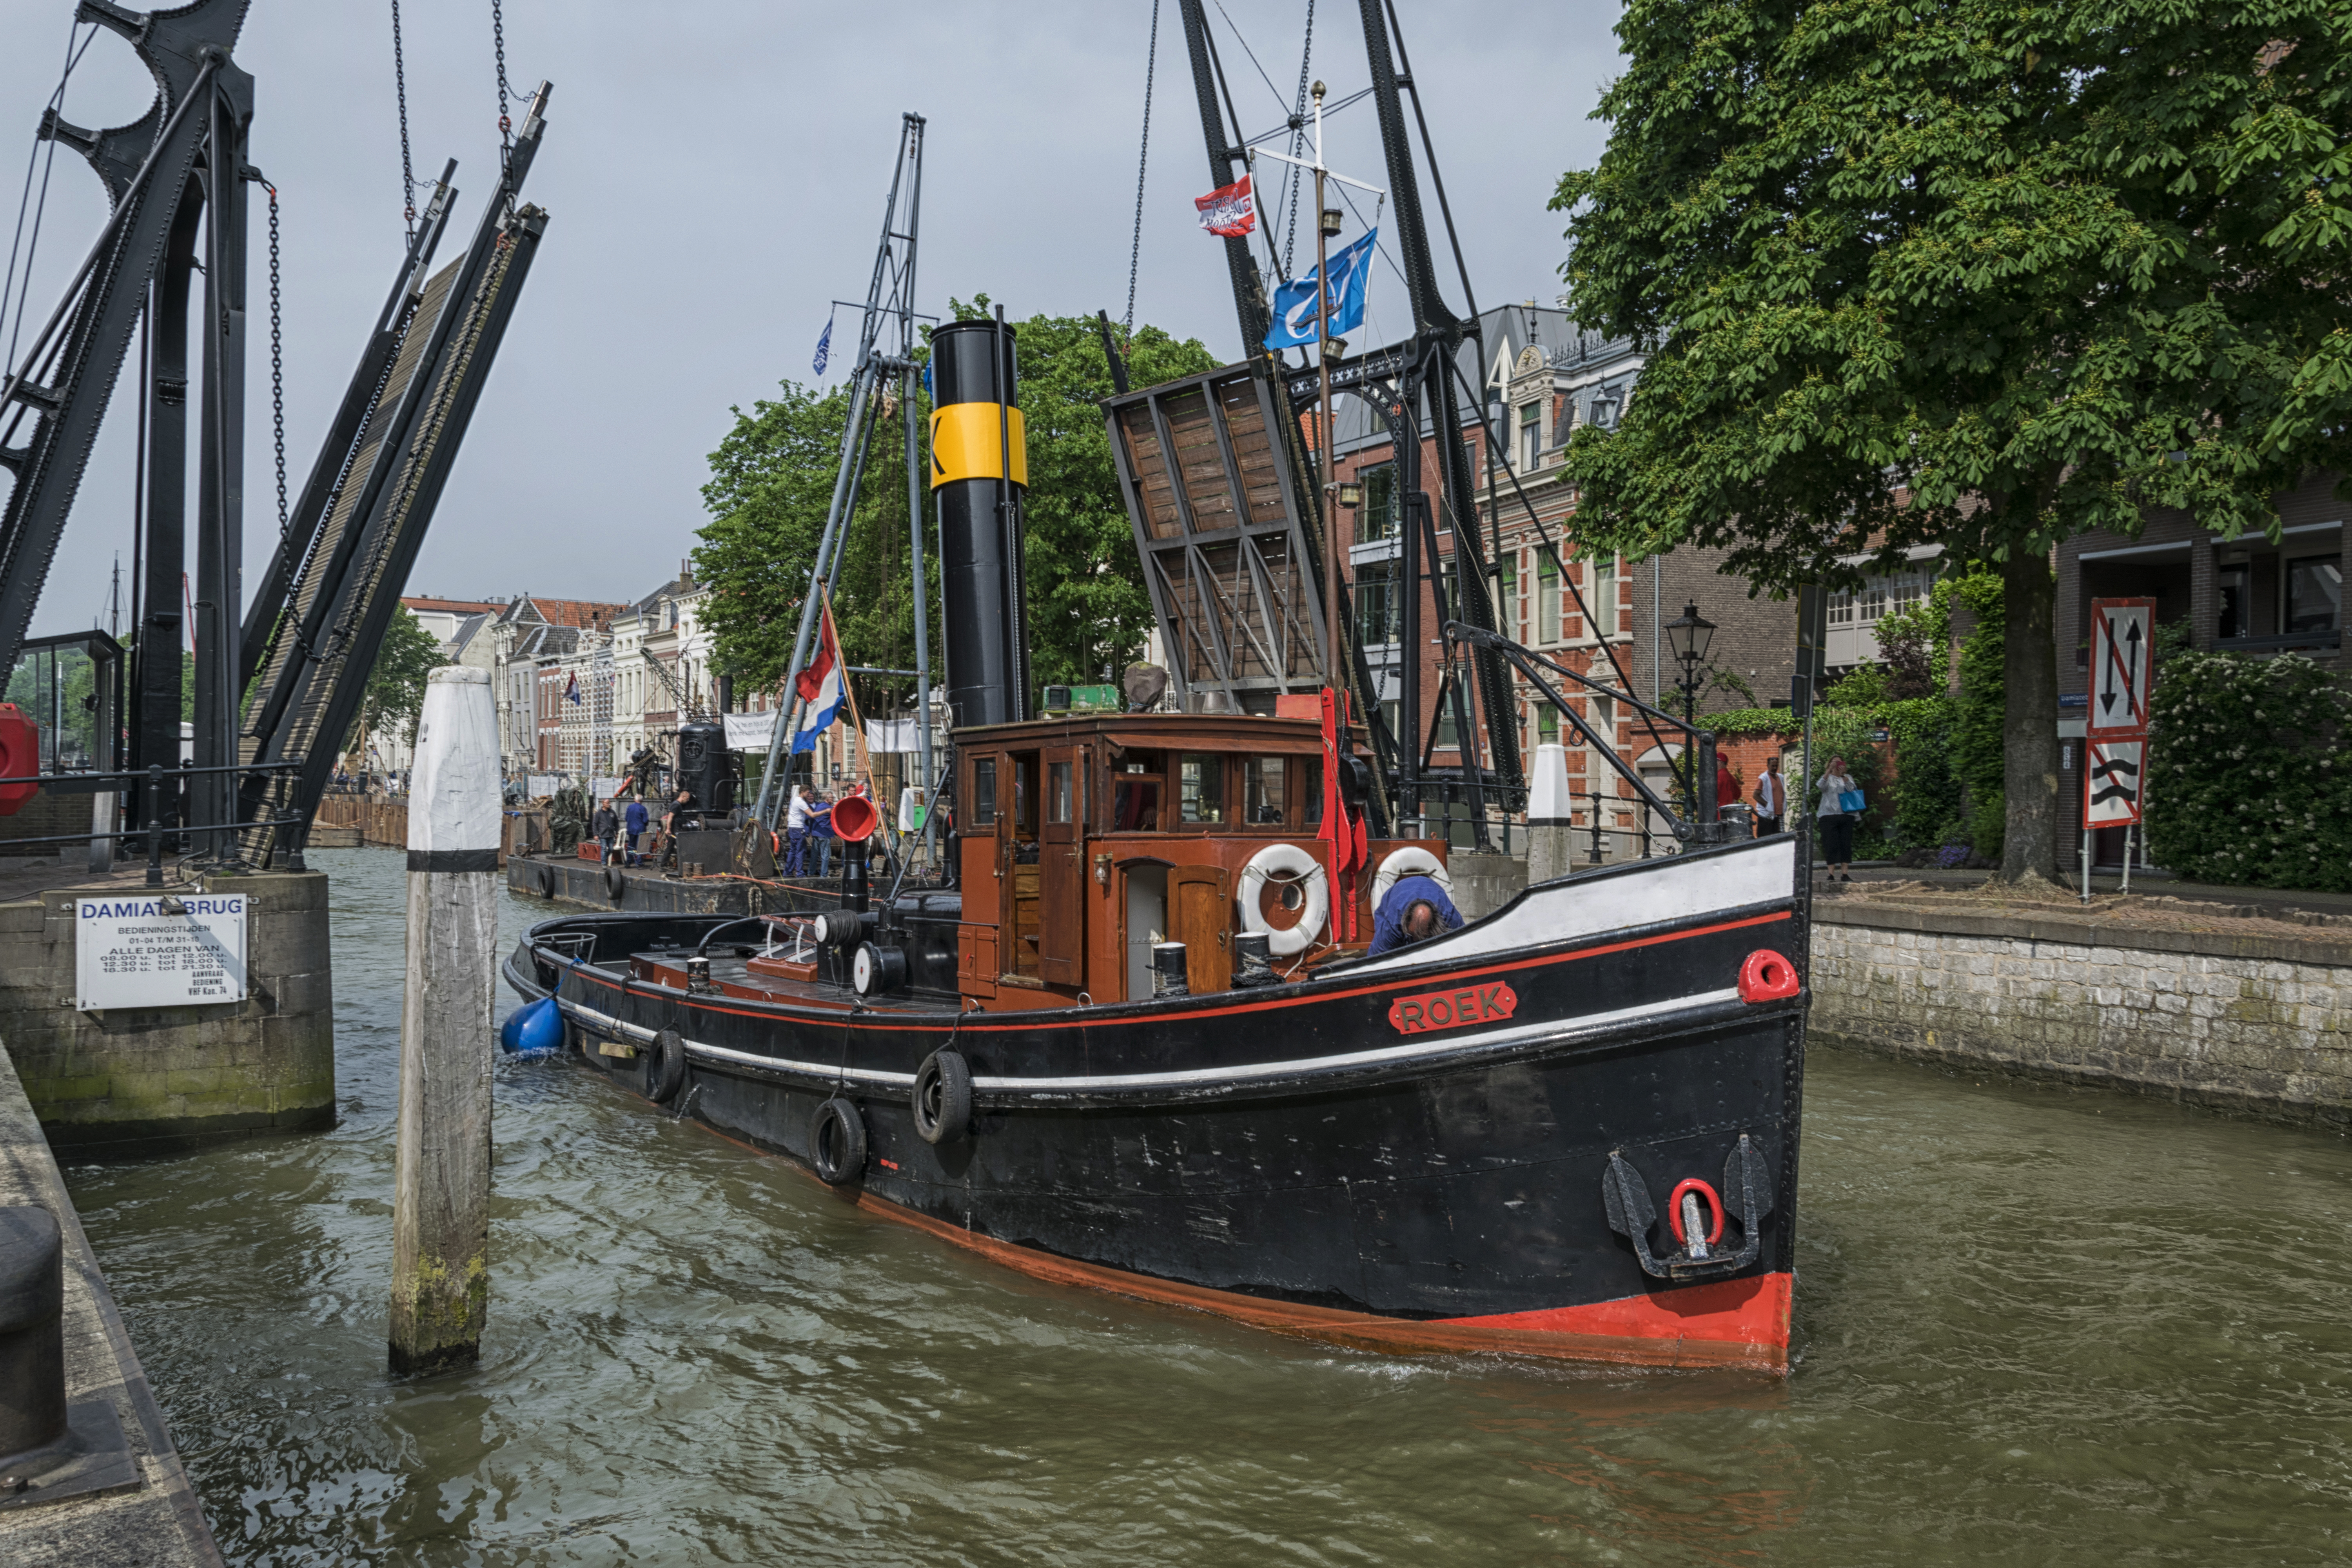
sea, outdoor, boat, river, canal, ship, vehicle, mast, harbor, nikon, waterway, body of water, nederland, netherlands, boating, outdoorphotography, channel, event, e, tugboat, watercraft, paulvandevelde, pdvandevelde, padagudaloma, dordrecht, nederlandinfotos, zondag, dordtinstoom, eventphotography, evenementenfotografie, 2952016, 29052016, fishing vessel